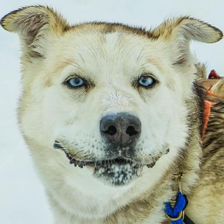
Label: animals